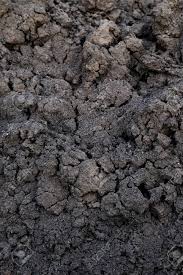
Soil type: Black Soil